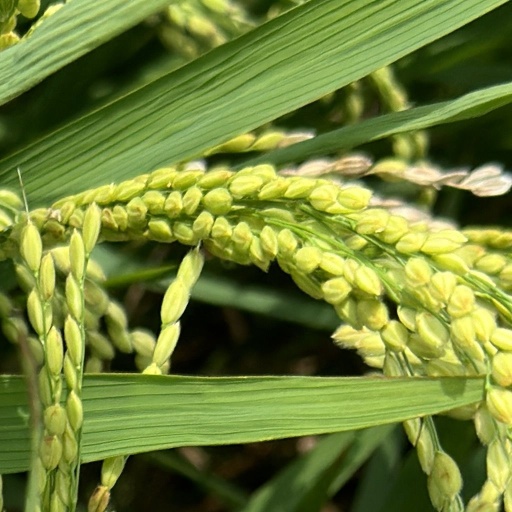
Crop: rice